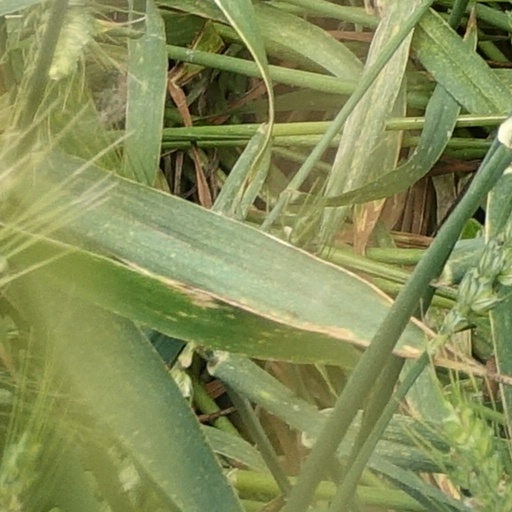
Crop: wheat